Newington Gardens

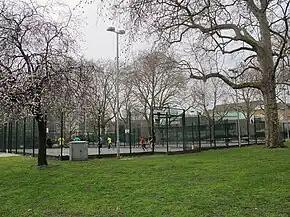
Newington Gardens

Newington Gardens is located on Harper Road in Southwark, London, England. To the north-west is the Inner London Sessions House, a Crown Court. Its area is . The park occupies part of the site of an old prison that was closed in 1878. The park was opened by Catherine Gladstone, wife of the then prime minister, on 5 May 1884.